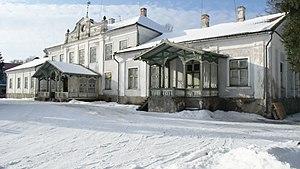
Voici une liste de manoirs en Estonie.
La commune de Lüganuse est une commune rurale d’Estonie située dans le Virumaa oriental, au nord-est du pays et au bord de la mer Baltique.